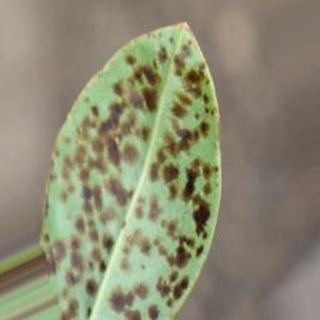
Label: groundnut_rust